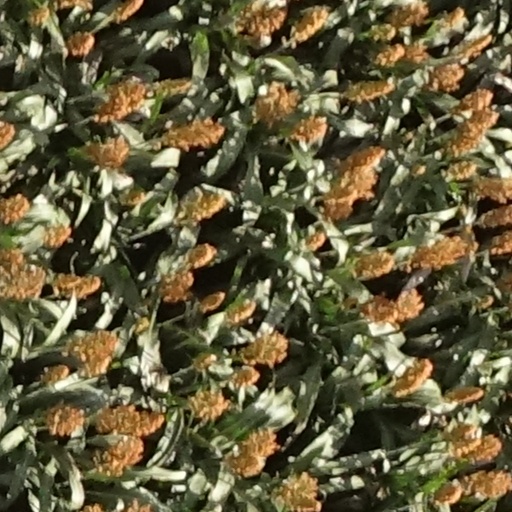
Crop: sorghum